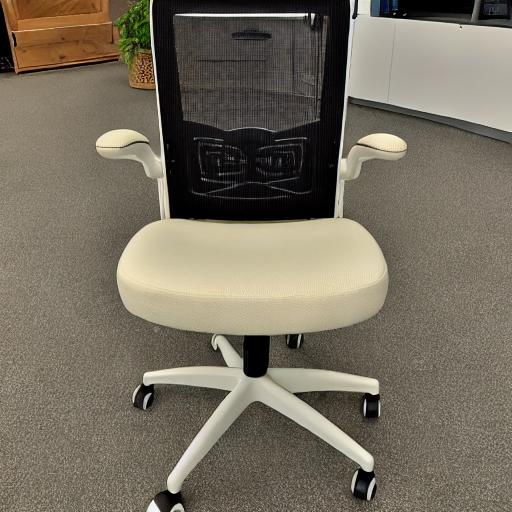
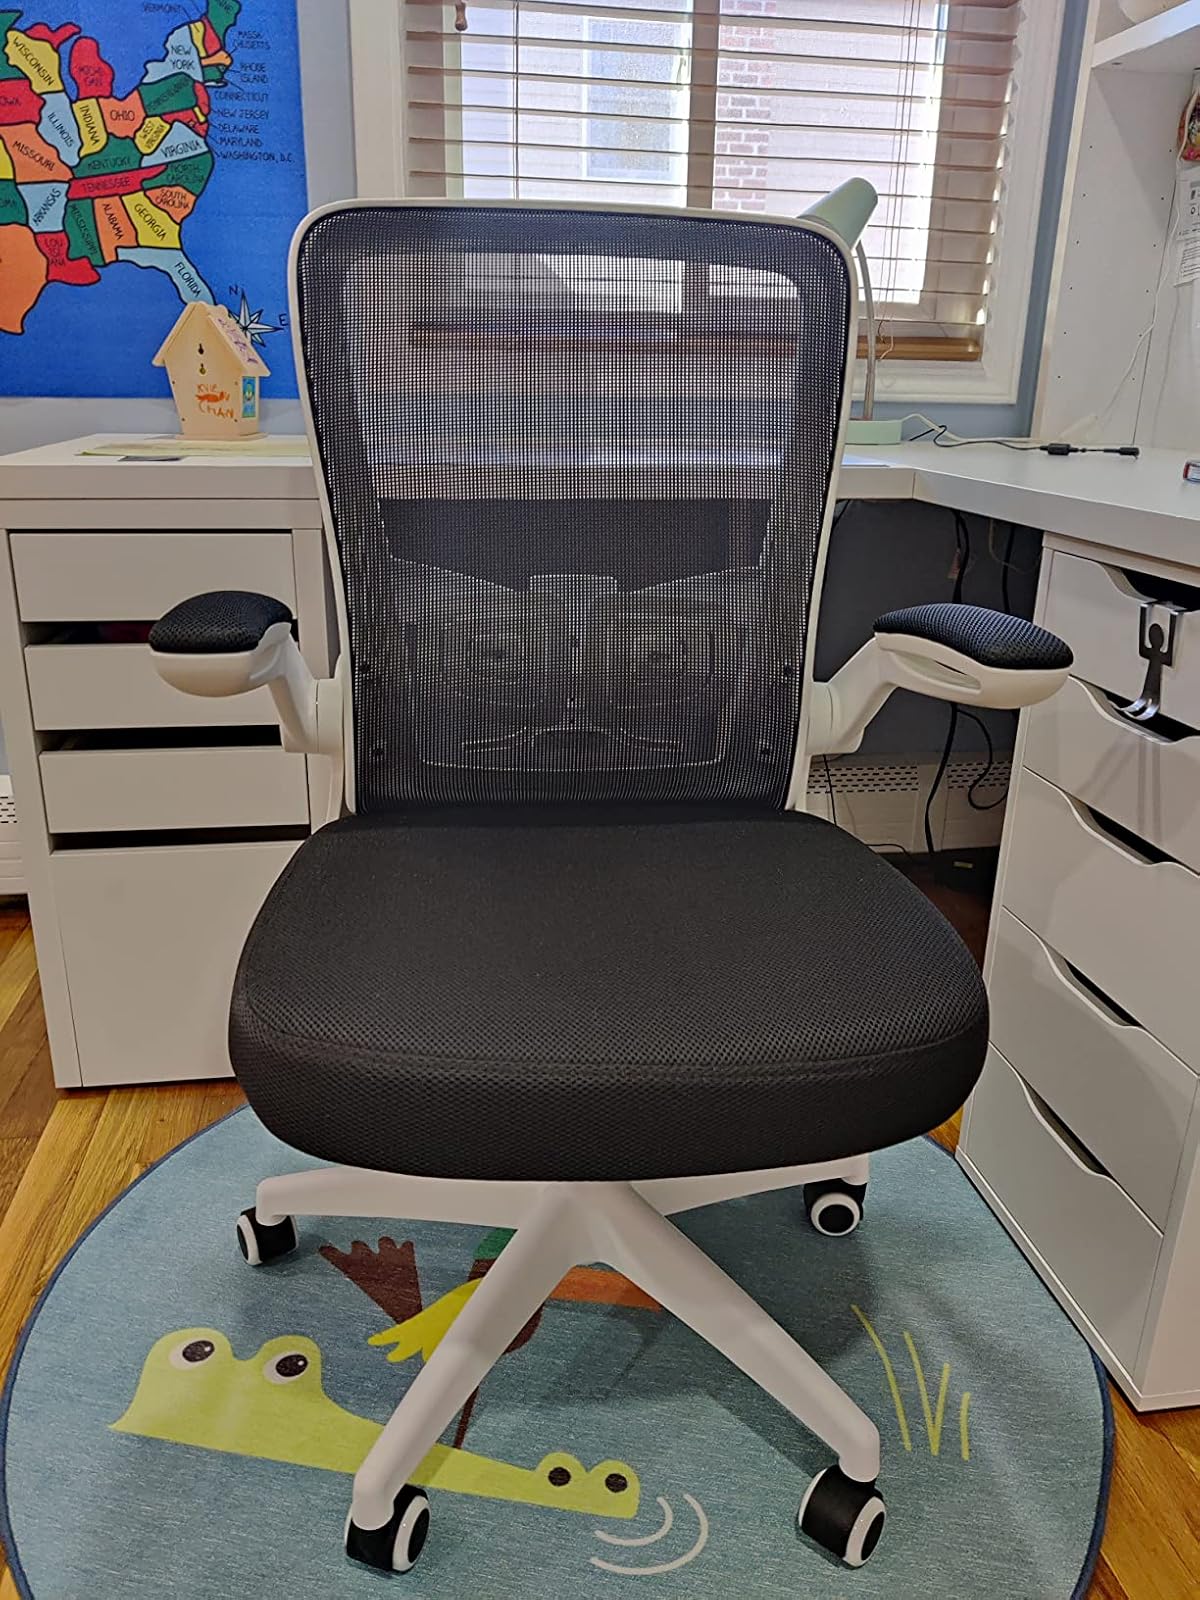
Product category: items_chair
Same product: no